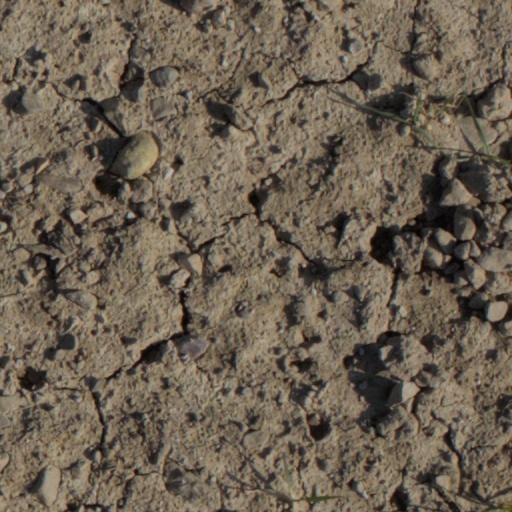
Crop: wheat